Greco-Buddhist art

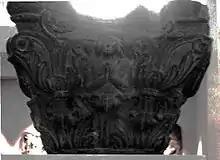
An Indo-Corinthian capital from the Butkara Stupa under which a coin of Azes II was found. Dated to 20 BC or earlier (Turin City Museum of Ancient Art).

Many of the stylistic elements in the representations of the Buddha point to Greek influence: the Greek himation (a light toga-like wavy robe covering both shoulders: Buddhist characters are always represented with a dhoti loincloth before this innovation), the halo, the contrapposto stance of the upright figures, the stylized Mediterranean curly hair and top-knot apparently derived from the style of the Belvedere Apollo (330 BC), and the measured quality of the faces, all rendered with strong artistic realism (See: Greek art). Some of the standing Buddhas (as the one pictured) were sculpted using the specific Greek technique of making the hands and sometimes the feet in marble to increase the realistic effect, and the rest of the body in another material.